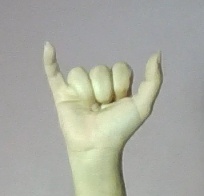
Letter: ya